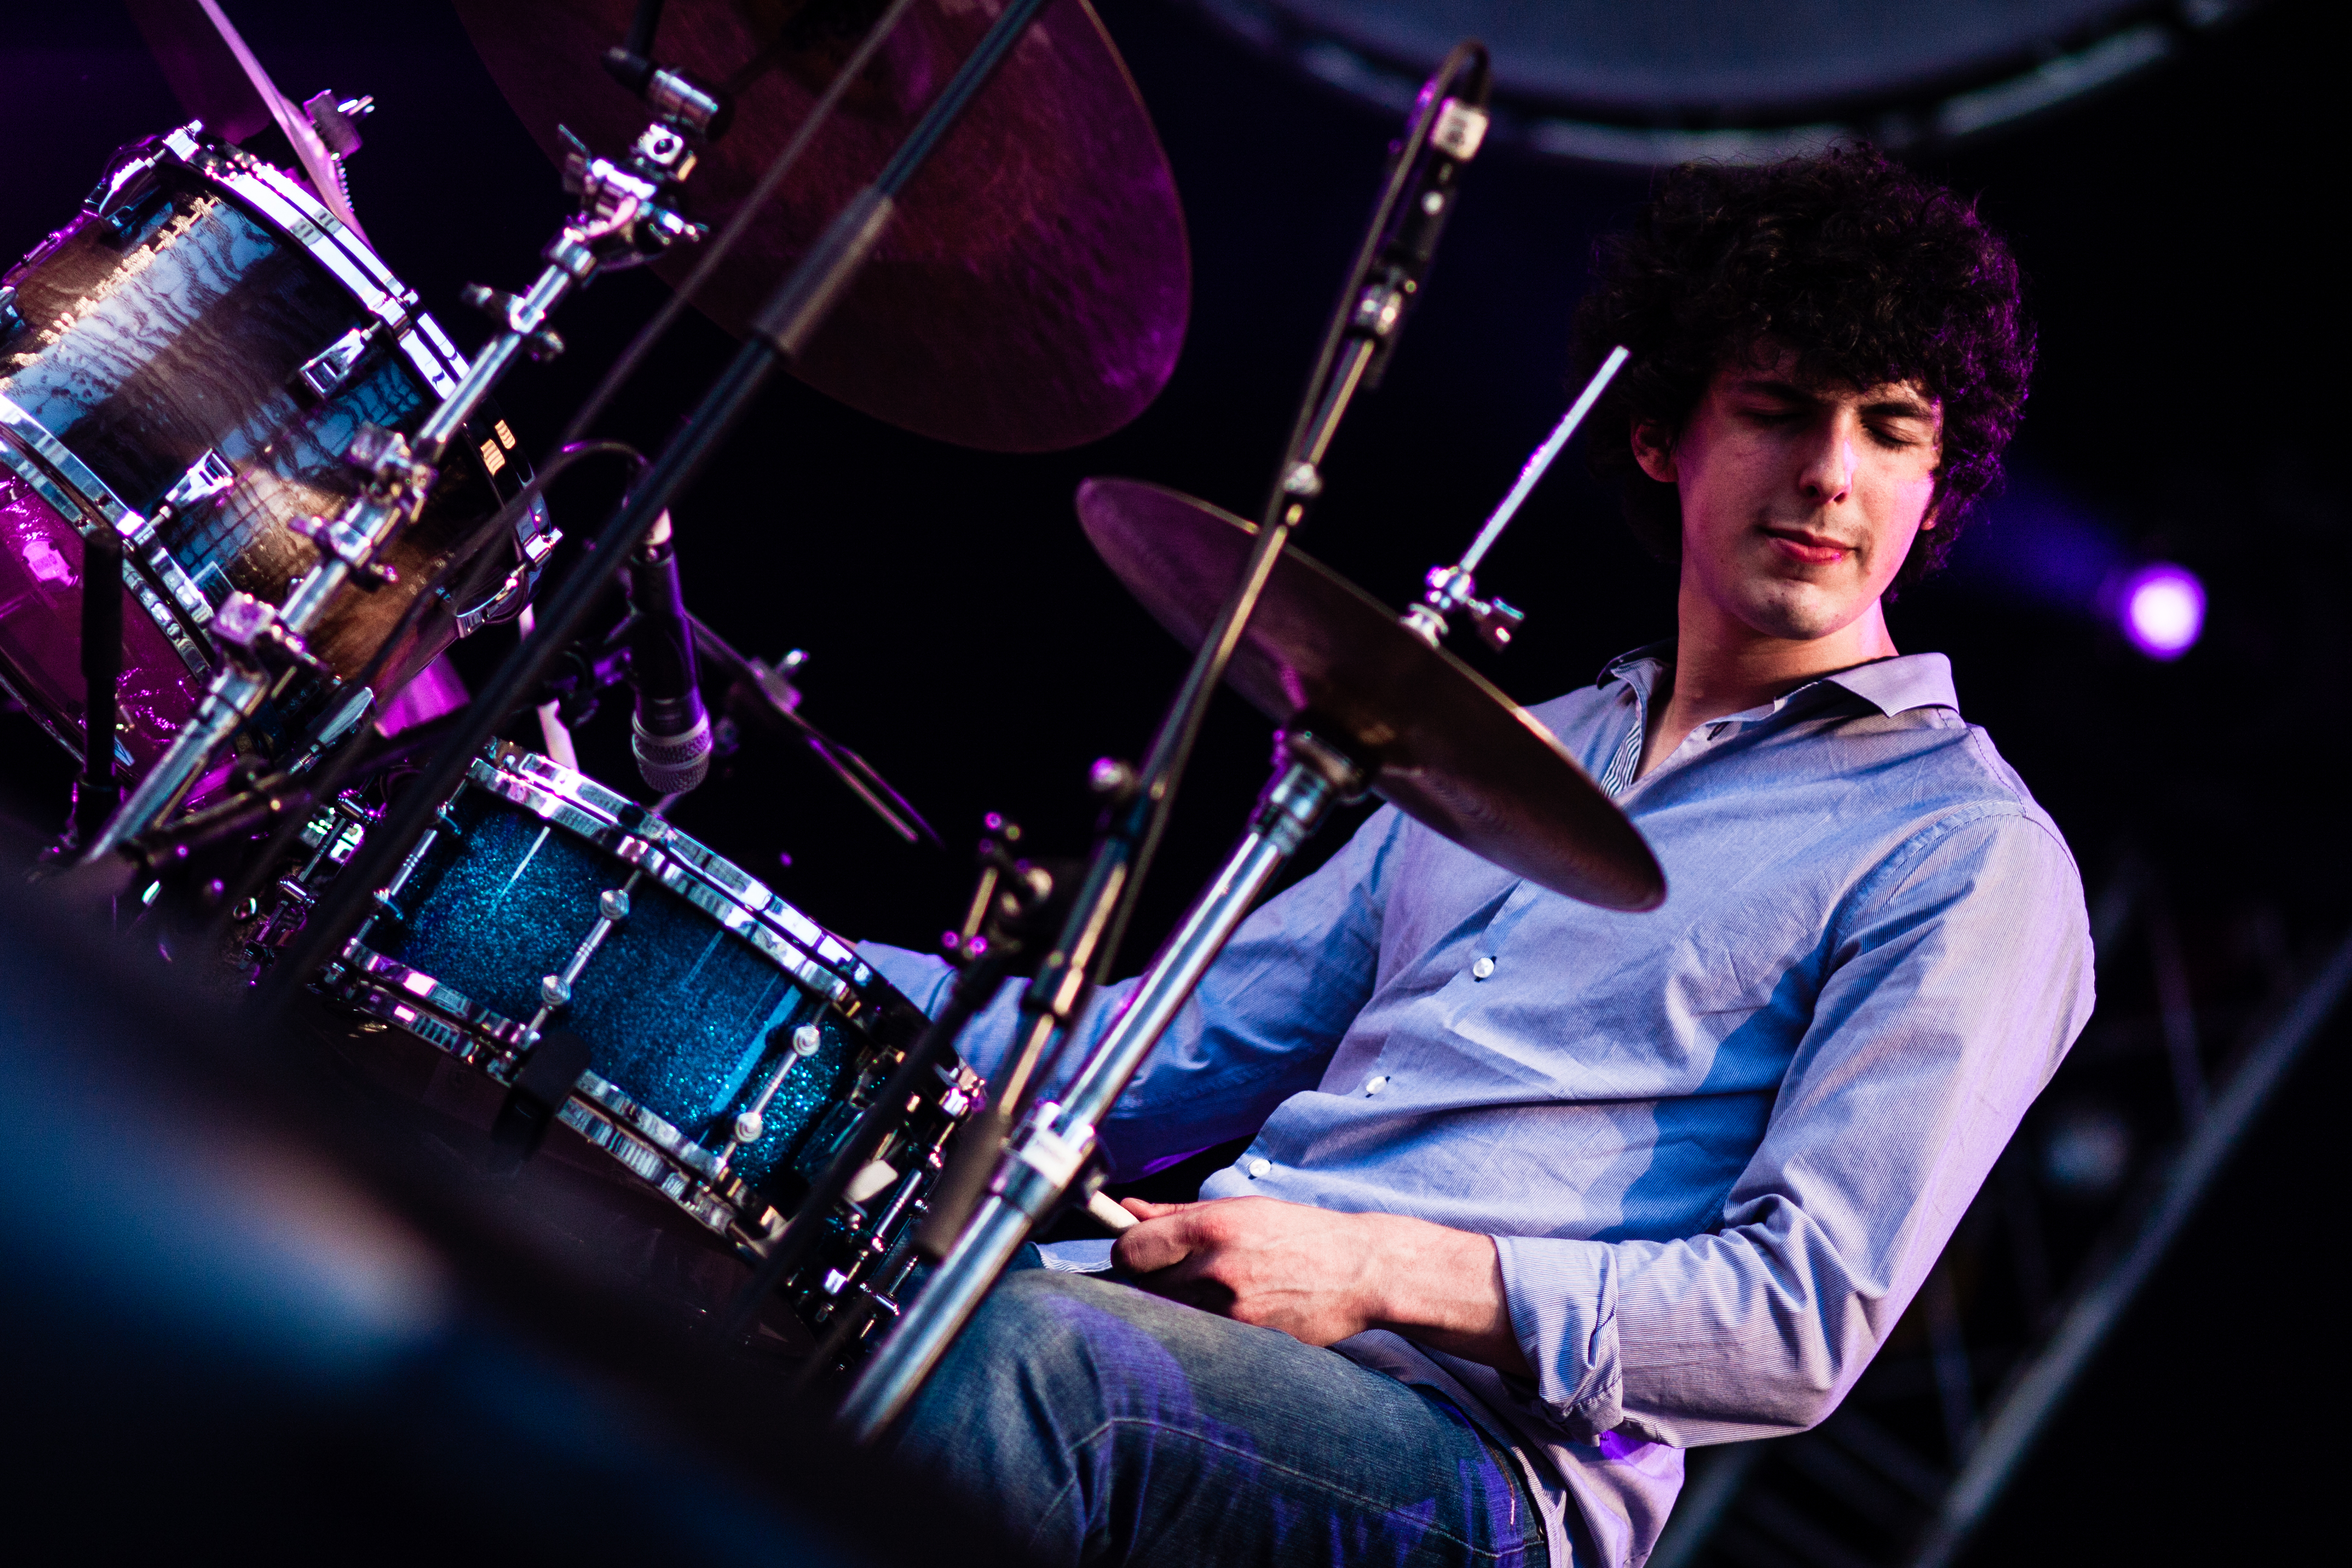
music, concert, live, musician, drum, stage, brussels, marathon, jazz, bruxelles, 2012, catherine, philip, quartet, performance, bassist, singing, guitarist, drums, drummer, entertainment, performing arts, singer songwriter, rock concert, musical ensemble